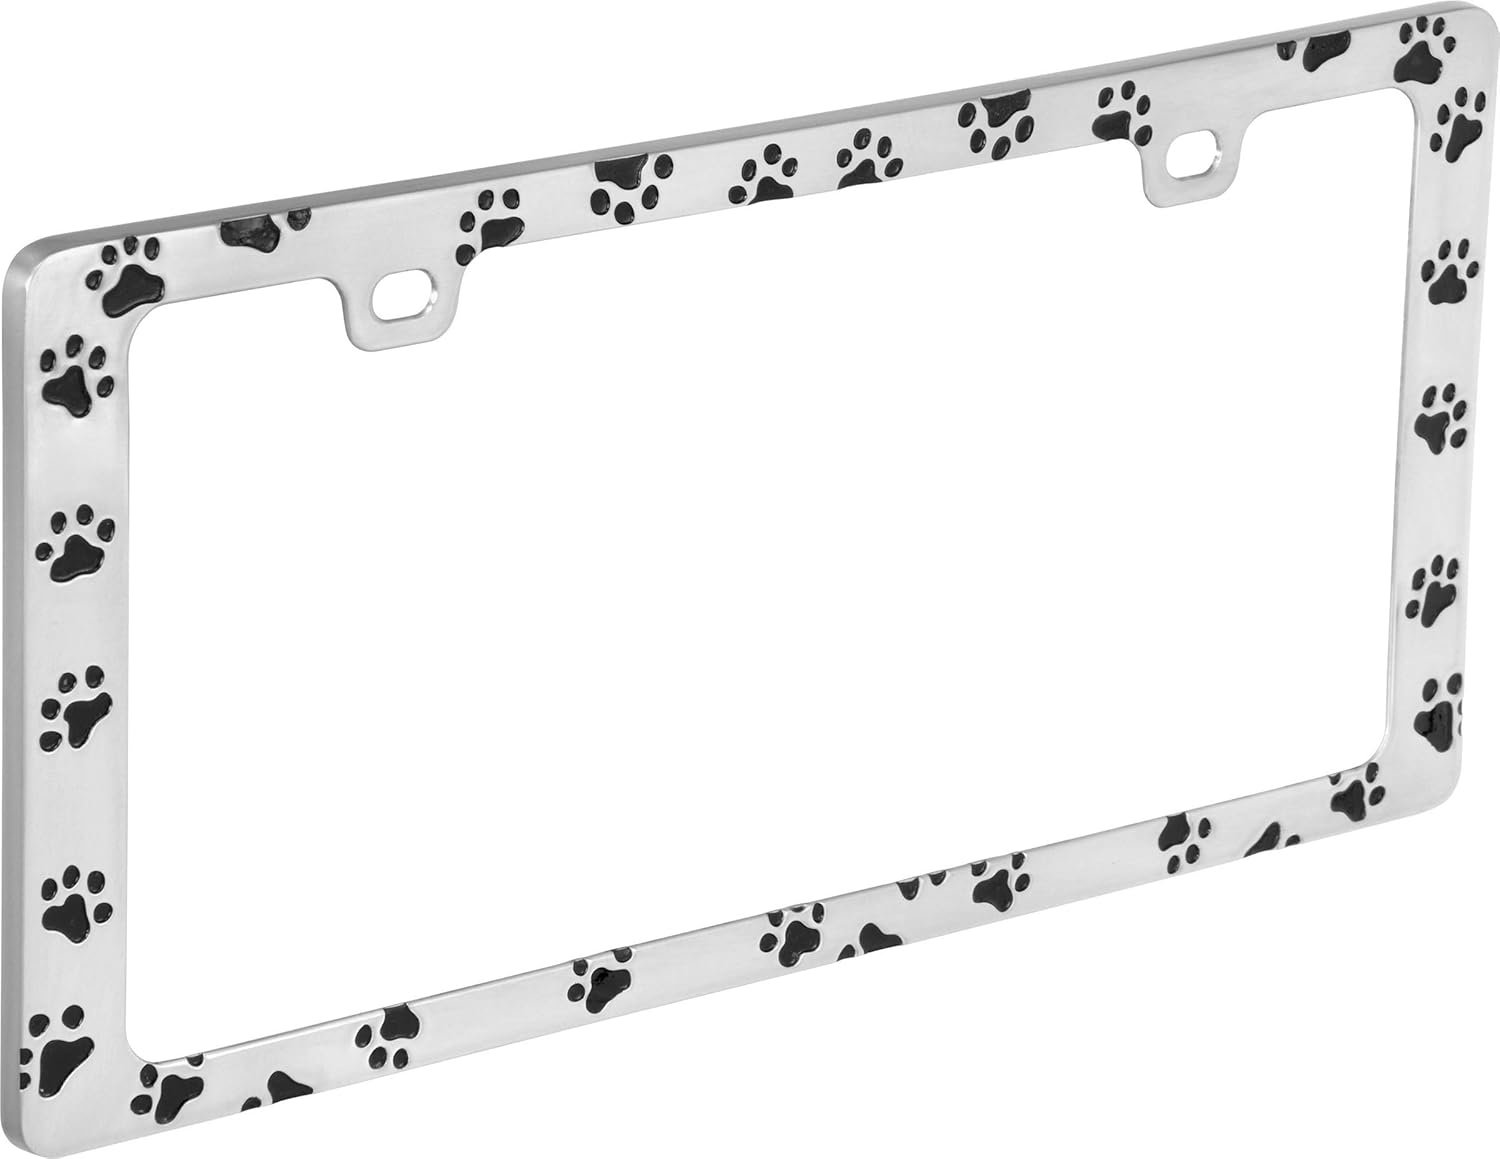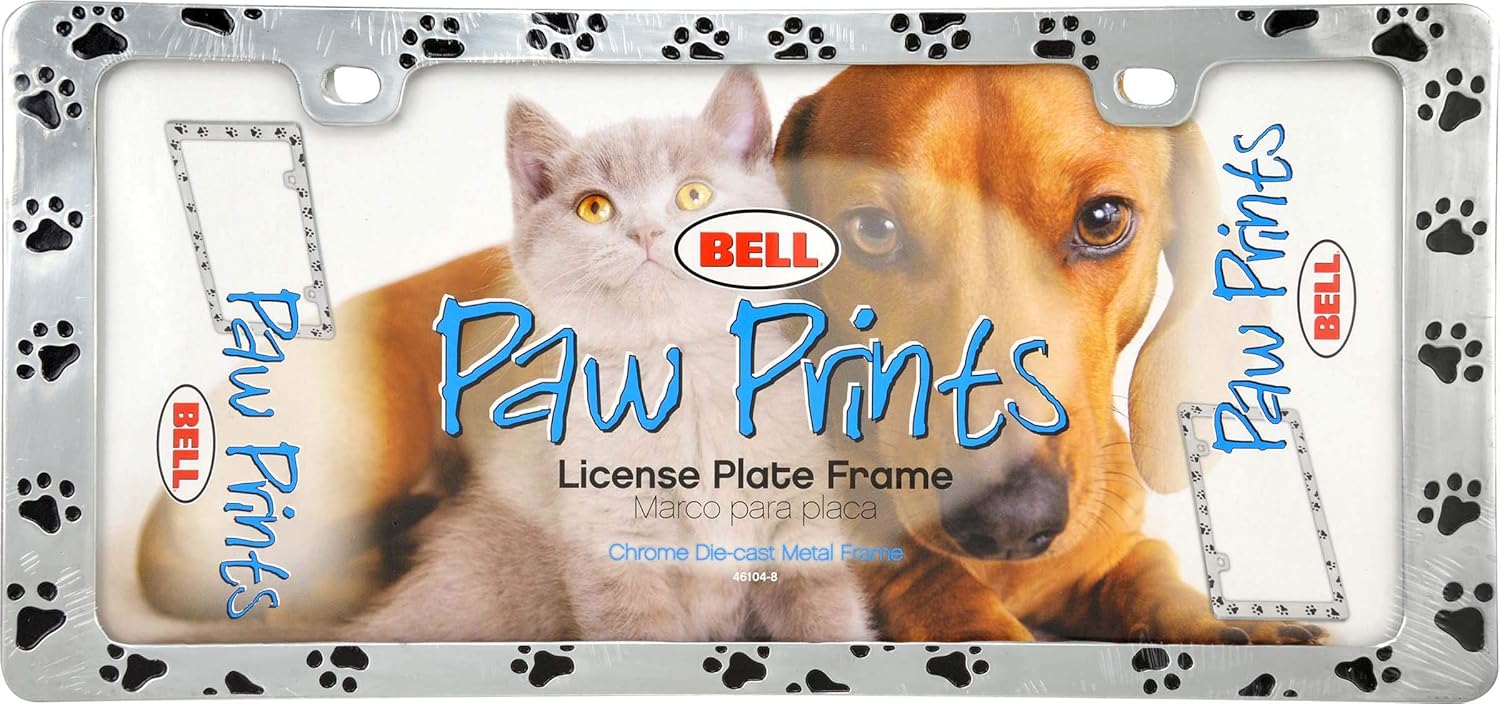
Bell Automotive 22-1-46104-8 Universal Black Paw Print Design License Plate Frame
Category: Automotive
Bell Automotive’s Paw Prints License Plate Frame is hand polished, protected with a clear UV overcoat and is corrosion resistant. This high-quality license plate frame is constructed from metal alloy adding durability. Fits any standard size license plate or front decor plate. From their iconic racing helmets to emergency kits or interior accessories all Bell Automotive products are synonymous with safety and style.
Features: Hand polished metal alloy license plate frame.Fit Type: Universal Fit | Add some style to your ride with a special license plate frame | Protected with clear UV overcoat | Fits any standard size license plate or front decor plate | Bell Automotive - helping drivers enjoy their ride since the 1940s